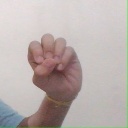
अक्षर: उ